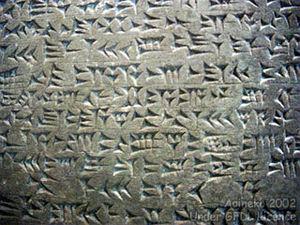
L’écriture cunéiforme est un système d'écriture complet mis au point en Basse Mésopotamie entre 3400 et 3300 av. J.-C., qui s'est par la suite répandu dans tout le Proche-Orient ancien, avant de disparaître dans les premiers siècles de l'ère chrétienne. Au départ pictographique et linéaire, la graphie de cette écriture a progressivement évolué vers des signes constitués de traits terminés en forme de « coins » ou « clous », auxquels elle doit son nom, « cunéiforme », qui lui a été donné aux XVIIIᵉ et XIXᵉ siècles. Cette écriture se pratique par incision à l'aide d'un calame sur des tablettes d'argile, ou sur une grande variété d'autres supports.
L'Assyrie est une ancienne région du nord de la Mésopotamie, qui tire son nom de la ville d'Assur, du même nom que sa divinité tutélaire. À partir de cette région s'est formé, au IIᵉ millénaire av. J.-C., un royaume puissant qui devient plus tard un empire. Aux VIIIᵉ et VIIᵉ siècles av. J.-C., l'Assyrie contrôle des territoires s'étendant sur la totalité ou sur une partie de plusieurs pays actuels, comme l'Irak, la Syrie, le Liban, la Turquie et l'Iran.
La Mésopotamie est une région historique du Moyen-Orient située entre le Tigre et l'Euphrate. Elle correspond pour sa plus grande part à l'Irak actuel.